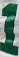
Number: 1